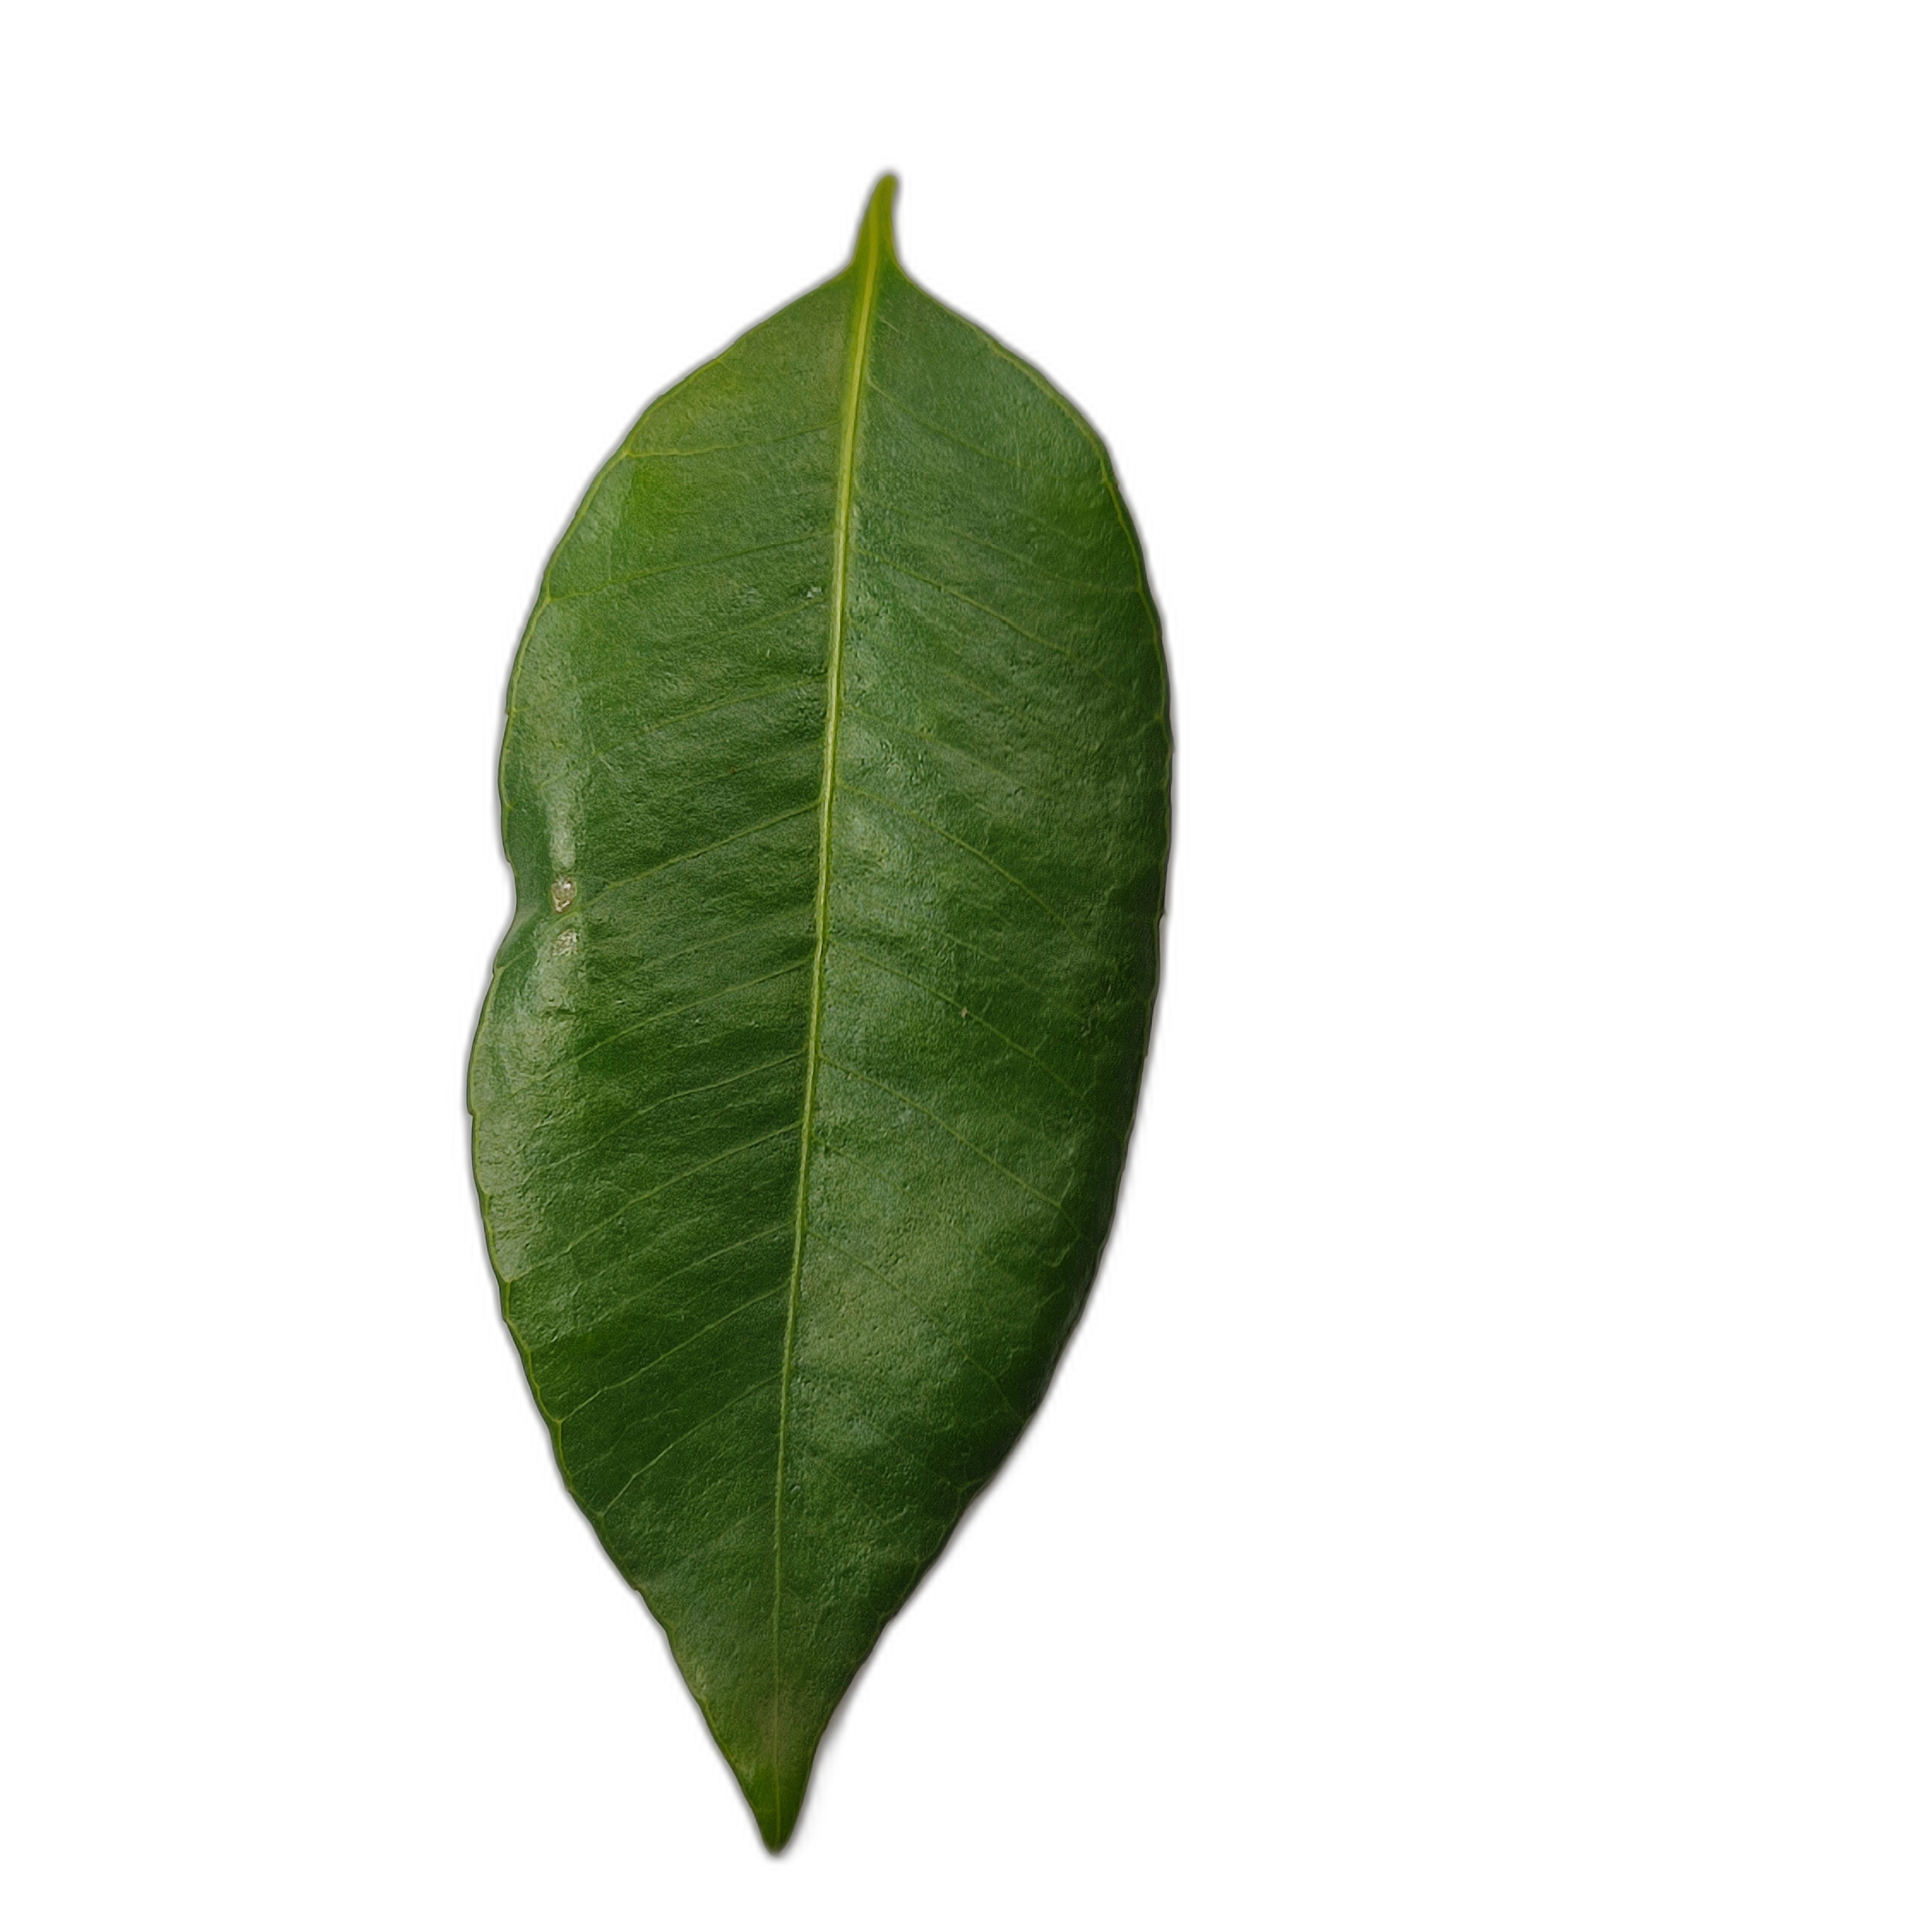
Label: healthy